Vekkali Amman Temple

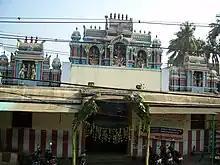
Southern entrance of the temple

Vekkali Amman Temple is a temple dedicated to the Goddess "Vekkaali", a form of the goddess Kali. It is located in Woraiyur, a neighbourhood in Tiruchirappalli, Tamil Nadu, India. The central shrine of the temple houses the image of Vekkali Amman and the major feature of the temple is the absence of roof over the sanctum. The temple is known from the period of early Cholas, but there are no historical records. The people of Woraiyur see Vekkali Amman as their guardian deity. The temple has six daily rituals in its calendar and celebrates six annual festivals. The temple chariot is made of gold and was launched during 2010. The temple is maintained and administered by the Hindu Religious and Endowment Board of the Government of Tamil Nadu.